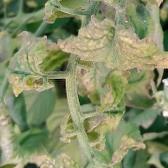
Crop: Tomato
Condition: virosis-d